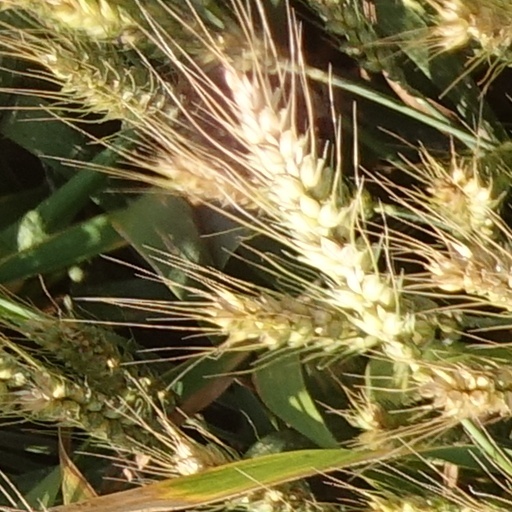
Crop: wheat